Frederick Henry's Meuse campaign

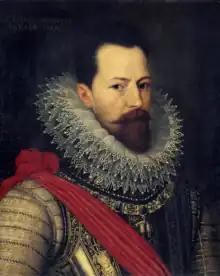
The Duke of Parma

Shortly after, Philip II sent the Duke of Parma to the Netherlands as governor and reconquered large parts of the Netherlands previously occupied and captured by the Rebels, including the cities that were captured during the Meuse campaign, the most notable one being Parma's siege of Maastricht.